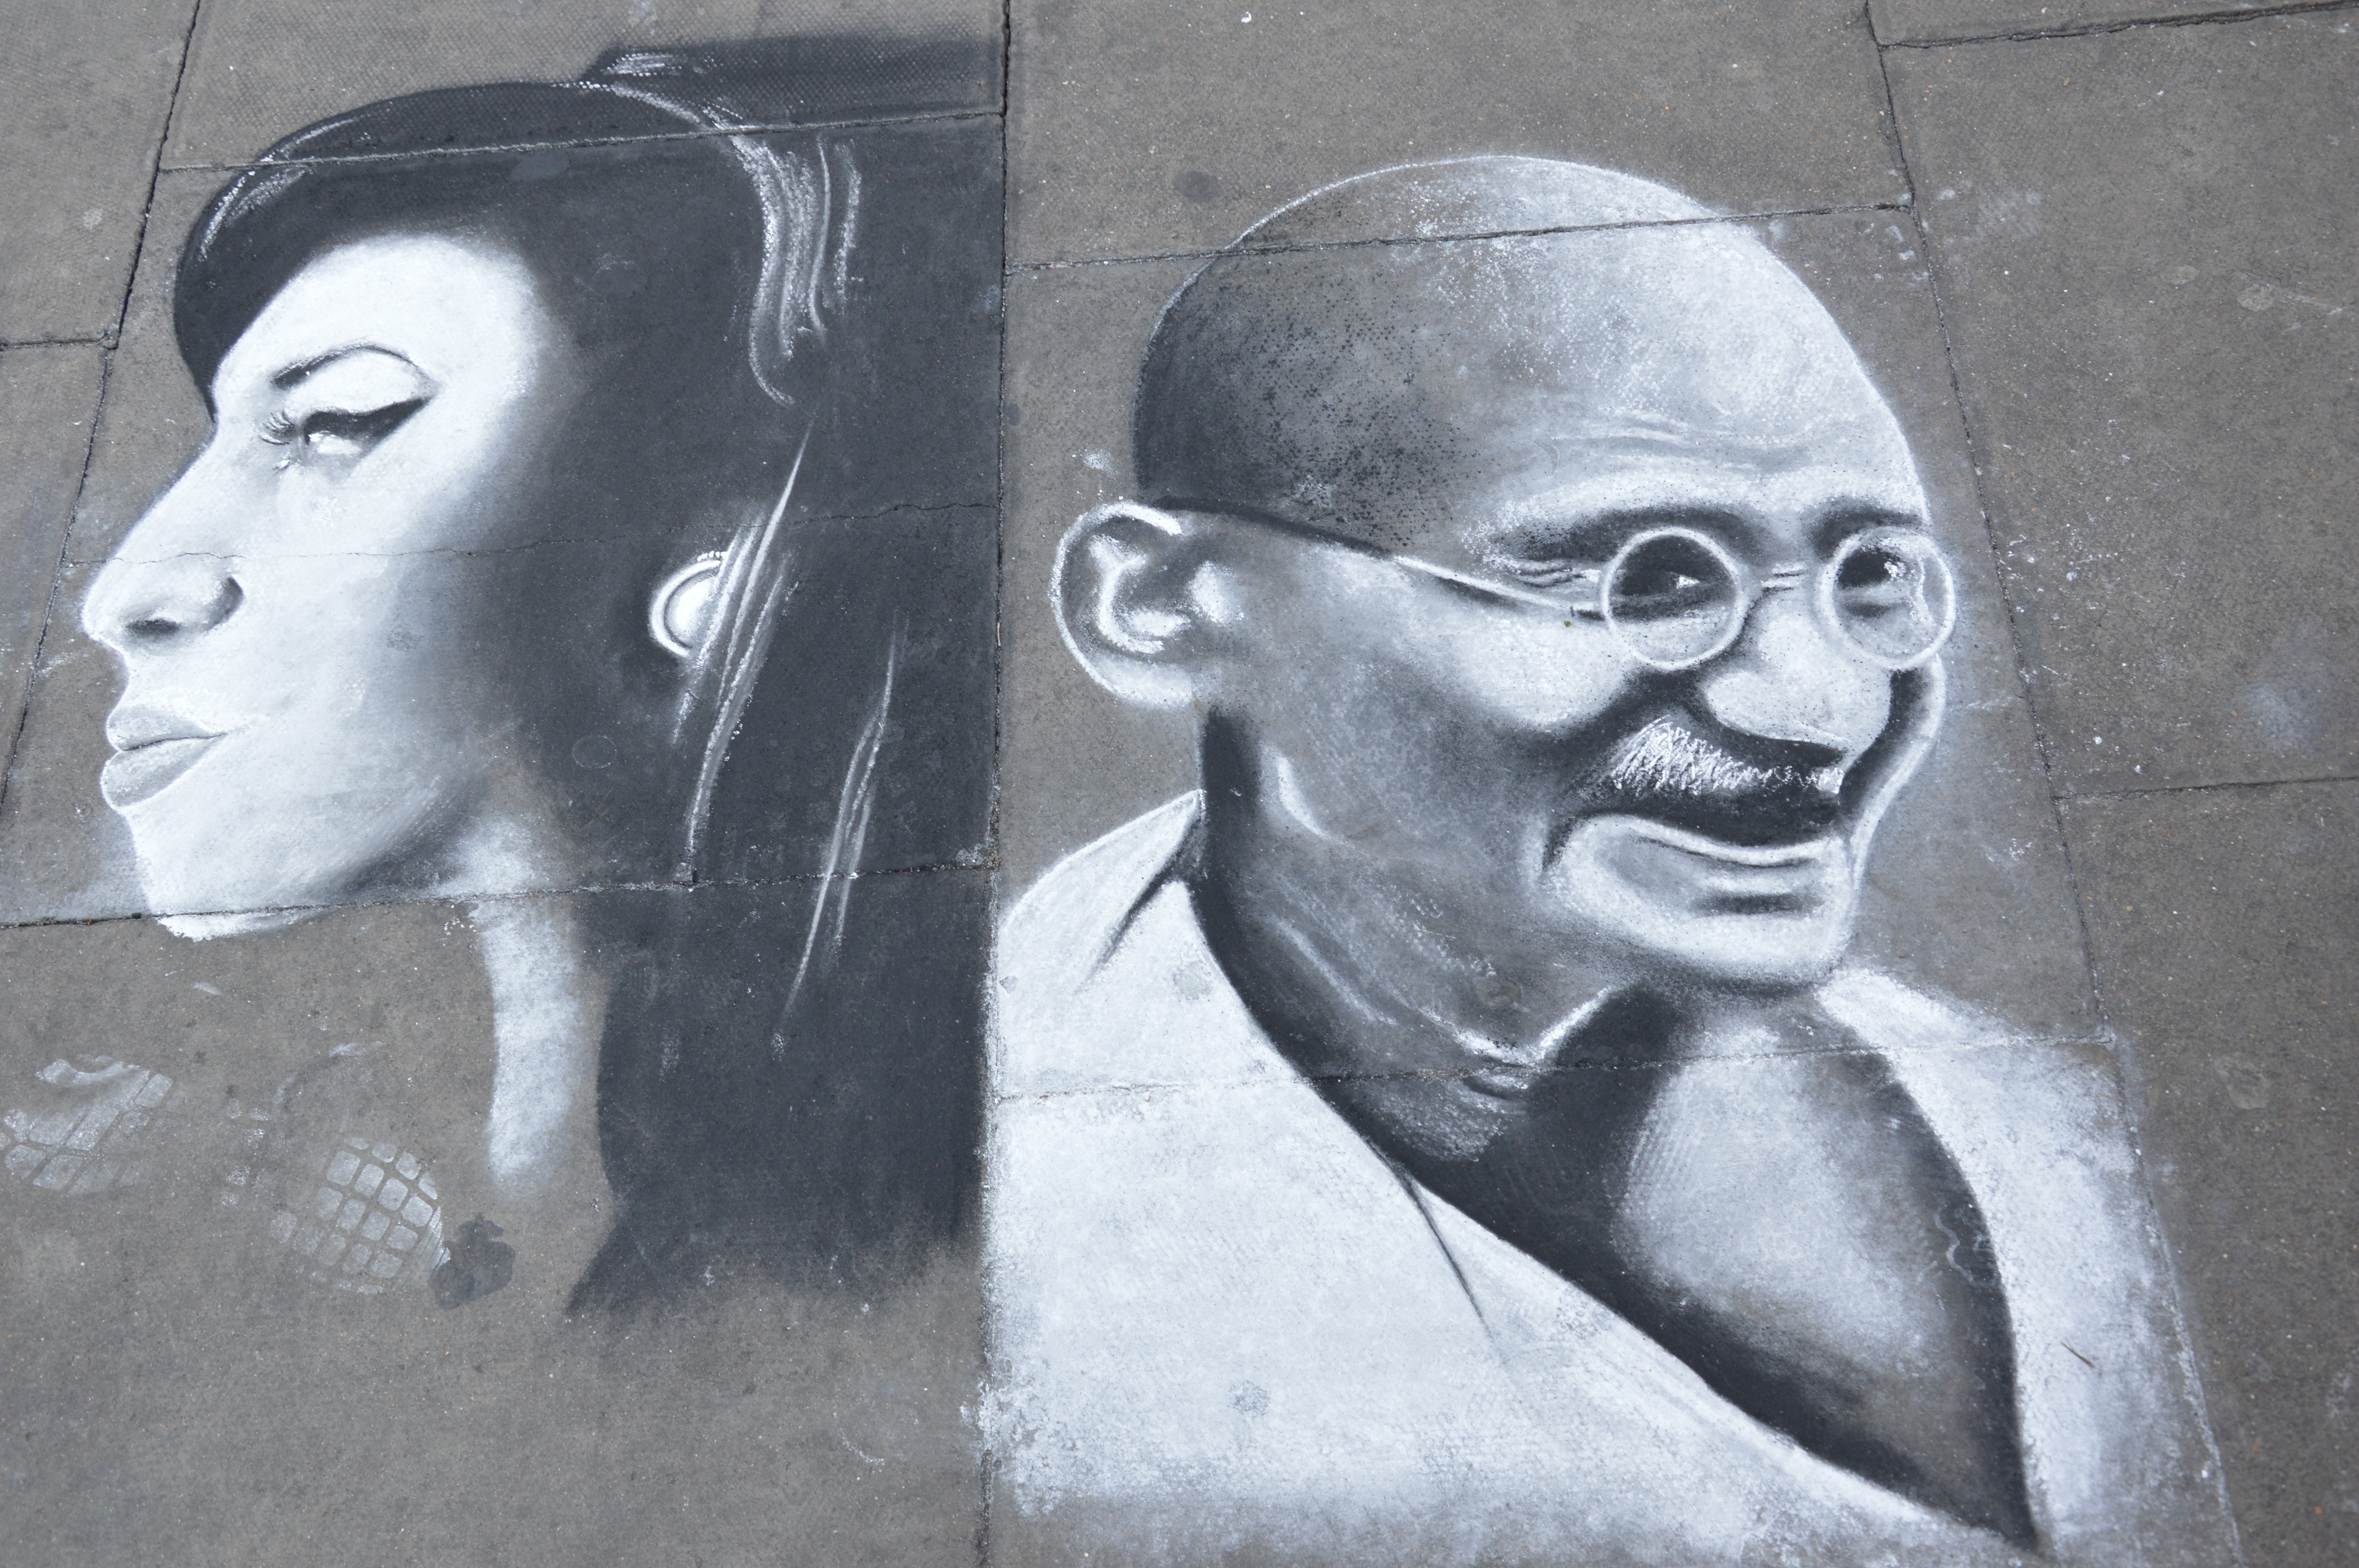
ground, singer, graffiti, painting, street art, sculpture, london, art, sketch, drawing, chalk, camden, gandhi, mahatma gandhi, amy winehouse